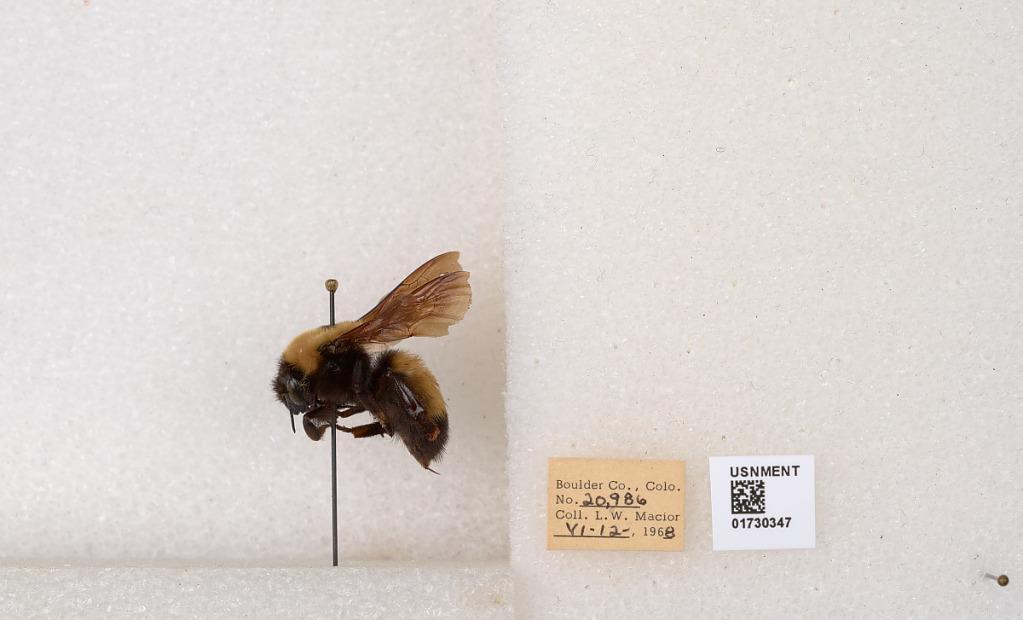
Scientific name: Bombus (Bombus) nevadensis Cresson